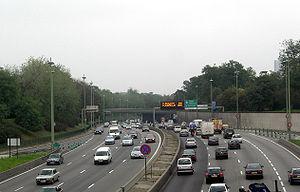
Présentation chronologique, par date, d'évènements historiques de la ville de Paris la capitale de la France.
Une ceinture périphérique est généralement une voie rapide urbaine ou une voie de type autoroutier permettant à la circulation de transit de contourner une ville, son centre-ville ou une agglomération et de relier les différentes autoroutes qui y aboutissent. L'objectif principal est d'offrir un axe routier plus rapide de déplacement et de contournement que si l'on circulait dans le centre de la ville contournée. Par définition, une ceinture périphérique comme une rocade, réalise le tour complet d'une ville.
Le système des transports à Paris est à la mesure de la taille de l'agglomération et de son rôle de capitale de la France.
Le Prince Noir est un motard détenteur d'un record de vitesse sur le boulevard périphérique de Paris, en septembre 1989.